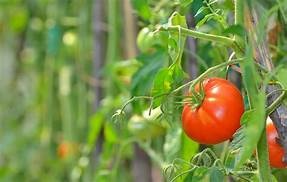
Label: tomato